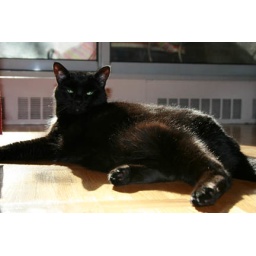
Yes, a black cat can glow in the sunshine.